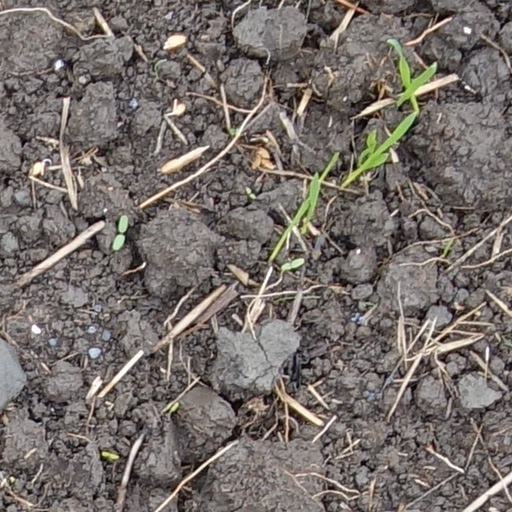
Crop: wheat